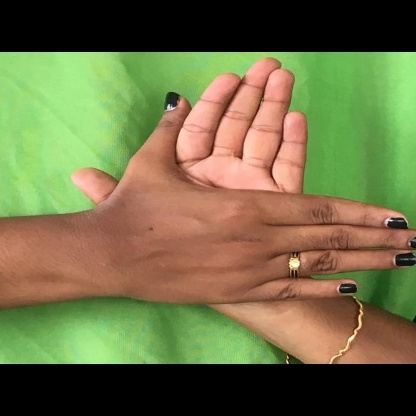
Mudra: Chakra